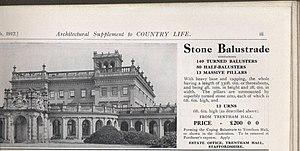
Le goût Rothschild est un style élaboré de décoration intérieure d’origine française, anglaise et allemande né au XIXᵉ siècle lorsque la riche, célèbre et puissante famille Rothschild était à son apogée.